Luis Buñuel

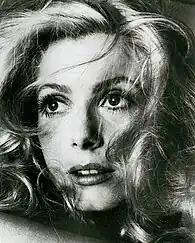
Speaking of Buñuel's deafness, actress Catherine Deneuve, star of "Belle de Jour" (1967) and "Tristana" (1970), said: "Well, I think it was difficult for him, coping with his deafness. Some people said he was not that deaf, but I think, when you don't hear very well and when you're tired, everything sinks into a buzz, and it is very hard. French is not his language, so on "Belle de Jour", I'm sure that it was much more of an effort for him to have to explain."

Buñuel went on to make two more films in Mexico with Pinal and Alatriste, "El ángel exterminador" (1962) and "Simón del desierto" (1965) and was later to say that Alatriste had been the one producer who gave him the most freedom in creative expression.